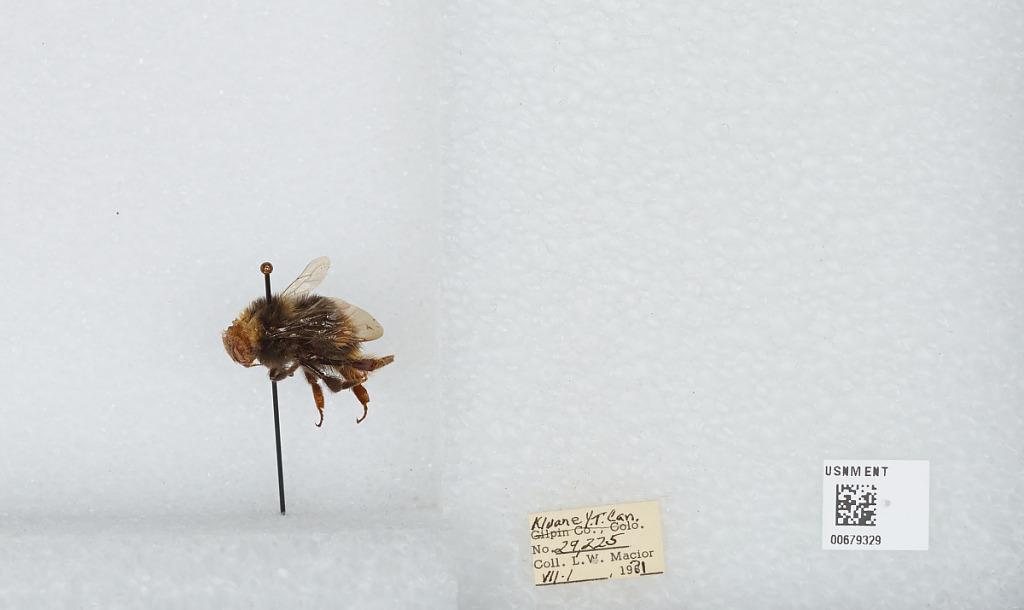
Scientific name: Bombus (Bombus) occidentalis Greene
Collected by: L. Macior
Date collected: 1971-7-1
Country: Canada
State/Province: Yukon Territory
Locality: Kluane
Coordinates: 60.75, -139.5